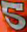
Number: 5